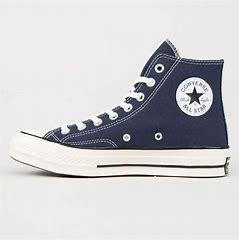
Brand: Converse
Model: Chuck Taylor All